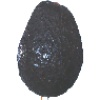
Label: avocado